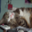
Label: cat